Zanj

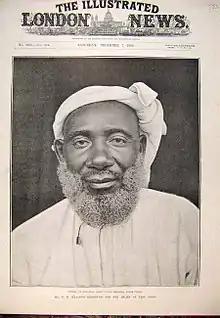
Tippu Tip 1889

The Zanj traded with Persians, Arabs, and Indians, but according to some sources, only locally, since they possessed no ocean-going ships.